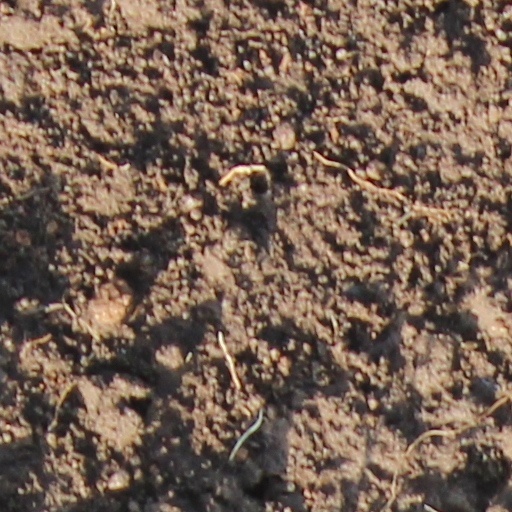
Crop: wheat